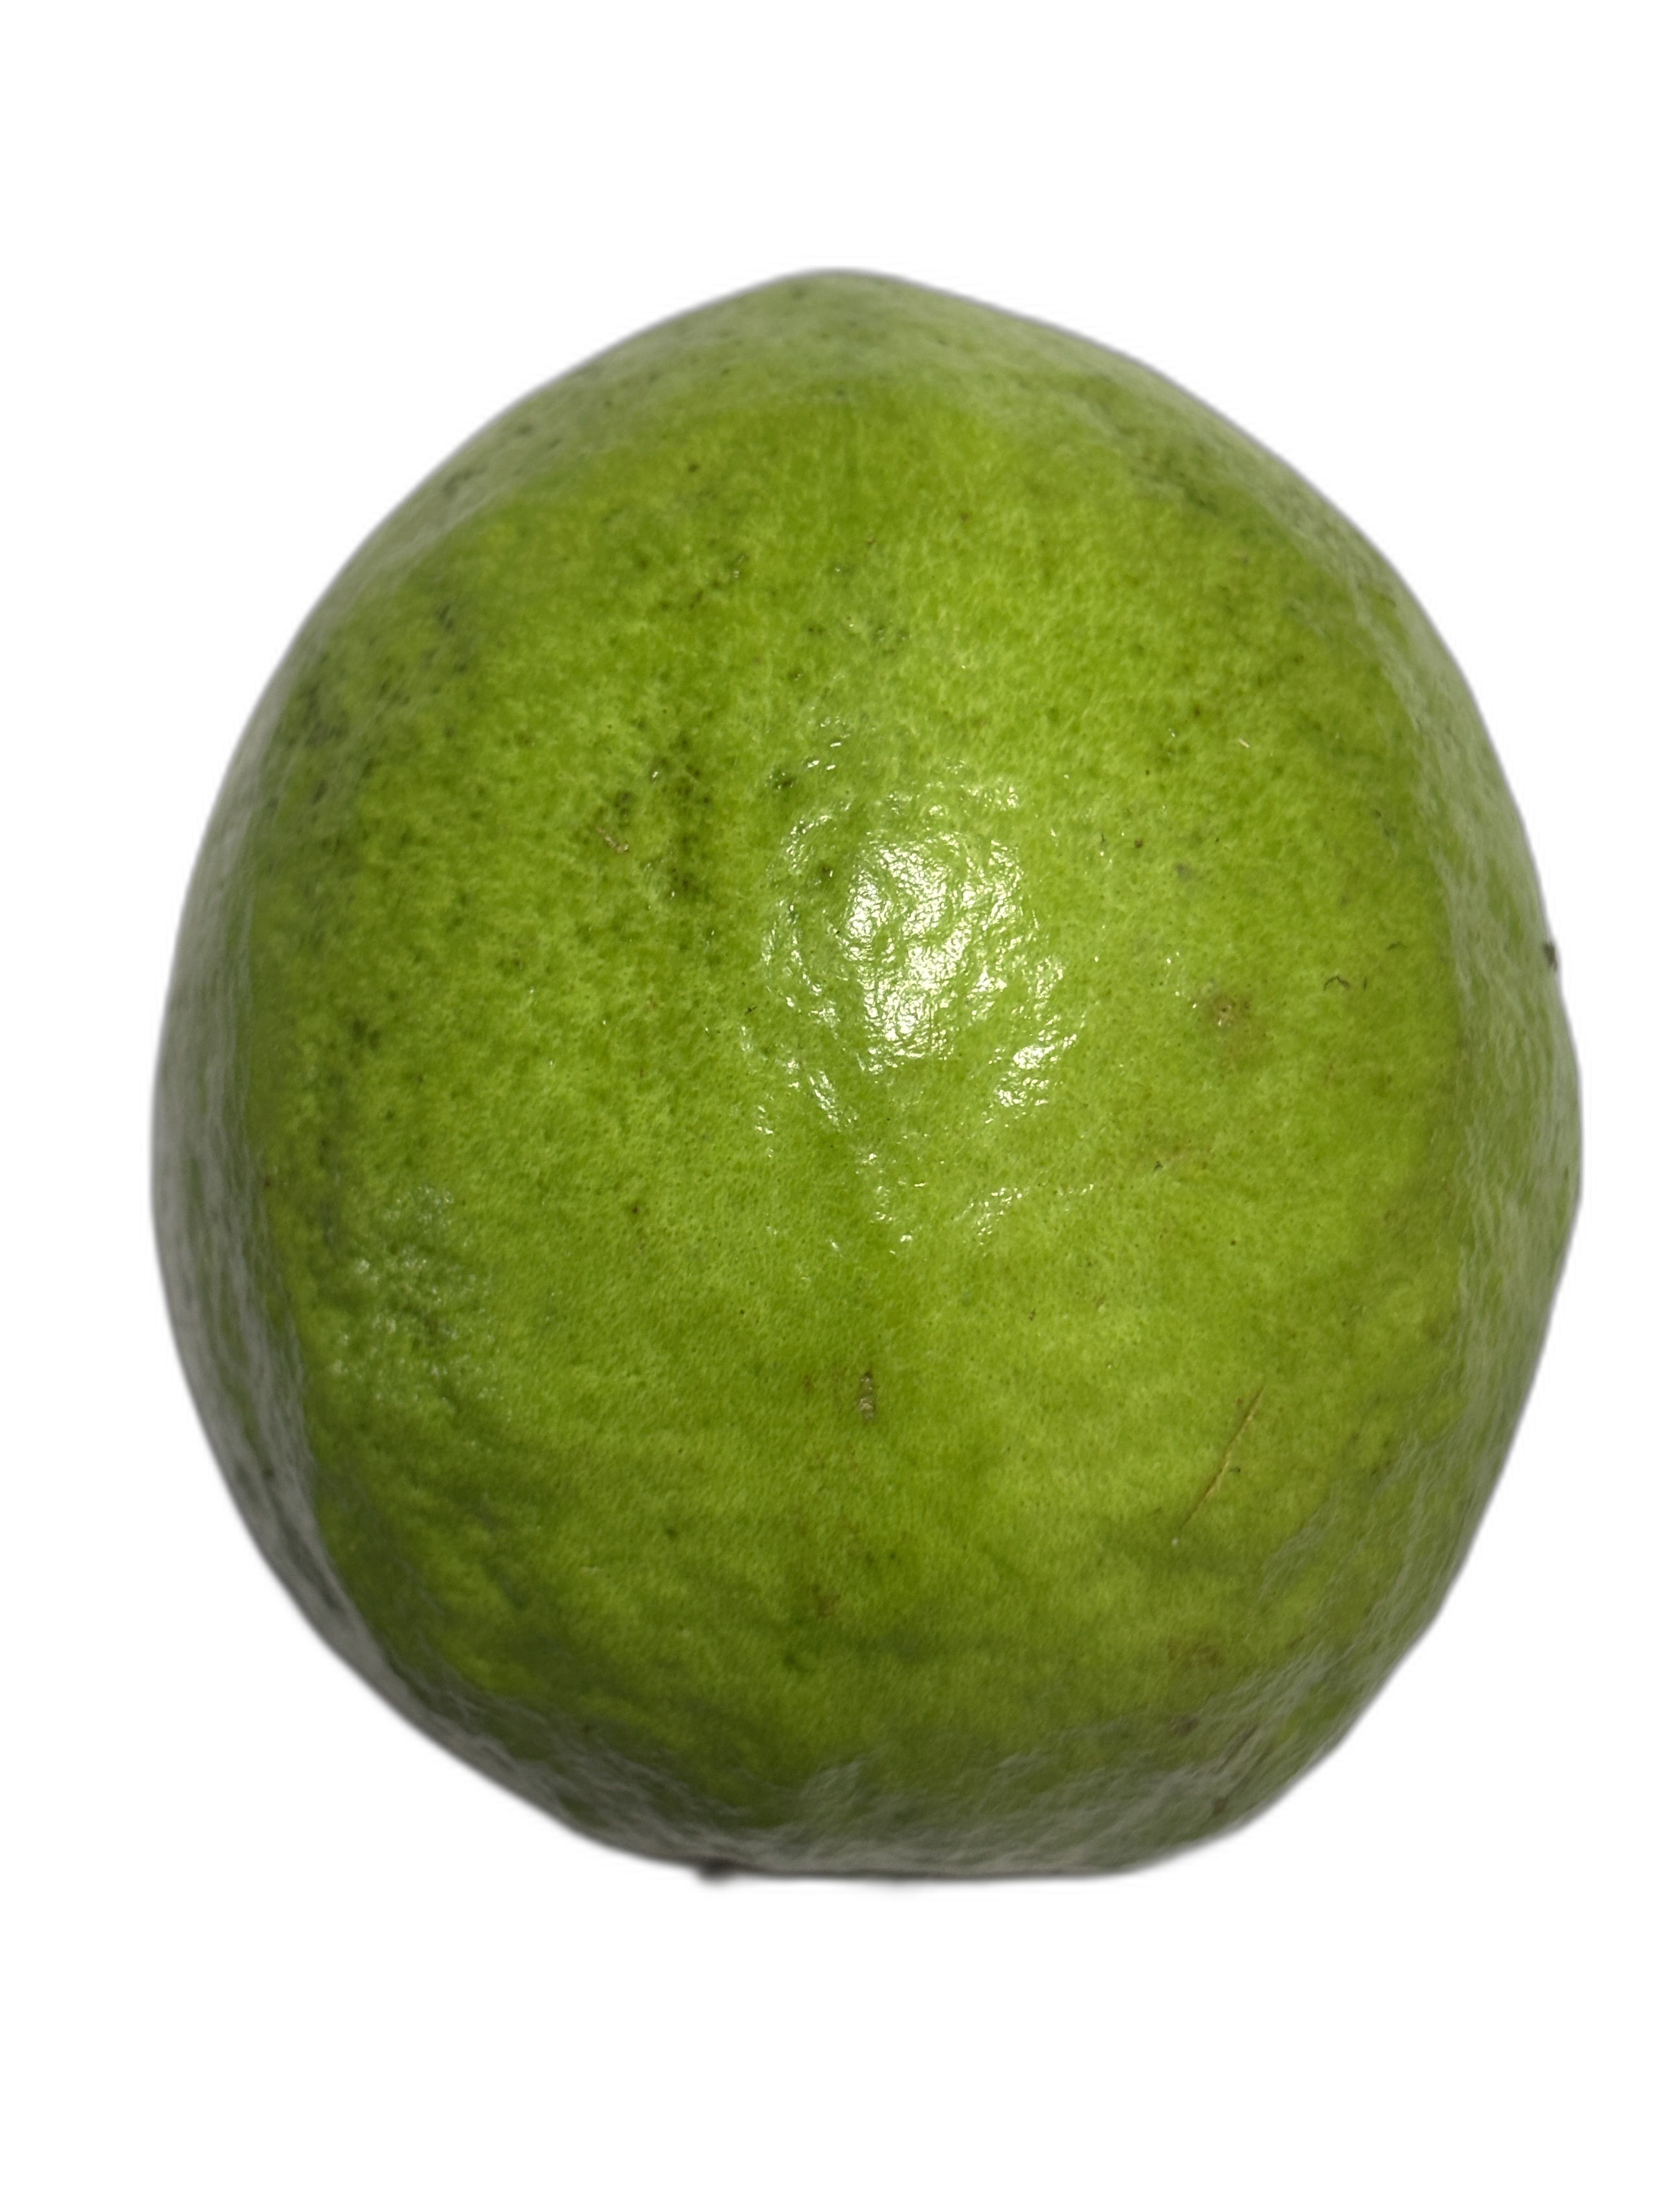
Plant part: fruit
Disease: Healthy